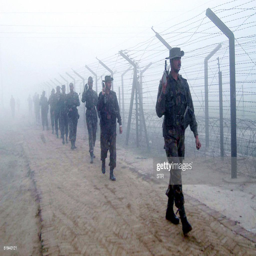
soldiers walk through the fog as they patrol the border fence .